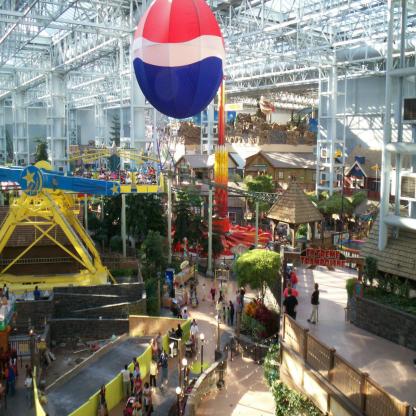
Scene: Indoor